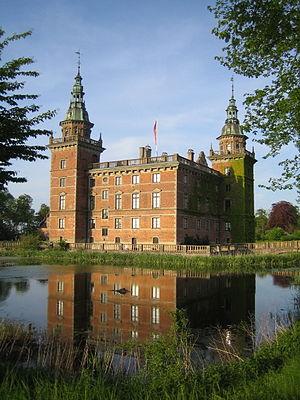
Le château de Marsvinsholm est un château suédois qui se trouve dans la commune d'Ystad en Scanie.